Museum of Florida History

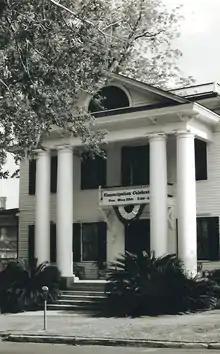
Knott House

The Museum of Florida History operates the Knott House, built in 1843. The Knott House was the temporary headquarters of the Union Army in Tallahassee. The Emancipation Proclamation was read from the steps of the building on May 20, 1865, declaring freedom for all slaves in the Florida panhandle. After the Civil War, Florida's first black physician got his start working for a doctor on the premises.